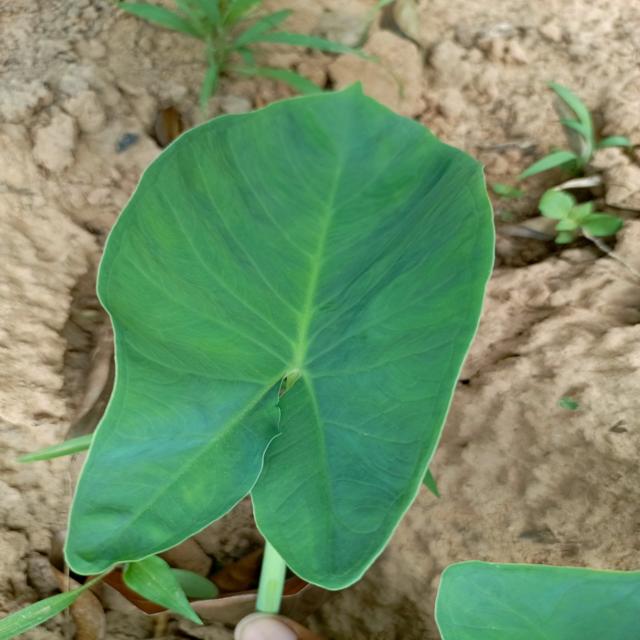
Label: Healthy